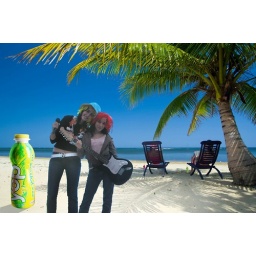
Relaxing under a palm tree on remote beach